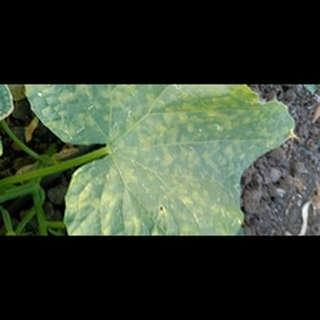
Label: diseased_cucumber